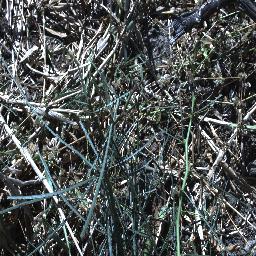
Label: parkinsonia